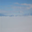
Label: plain